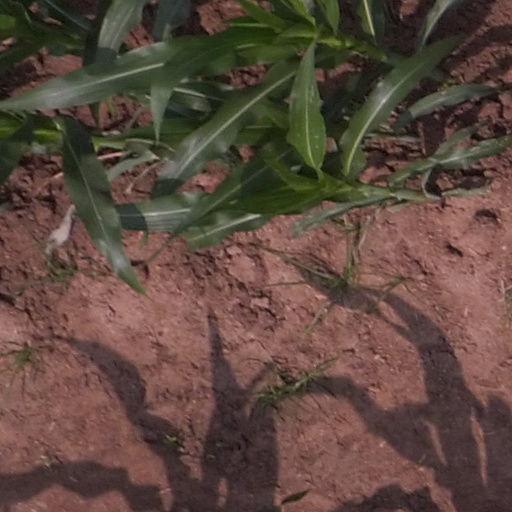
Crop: maize; corn